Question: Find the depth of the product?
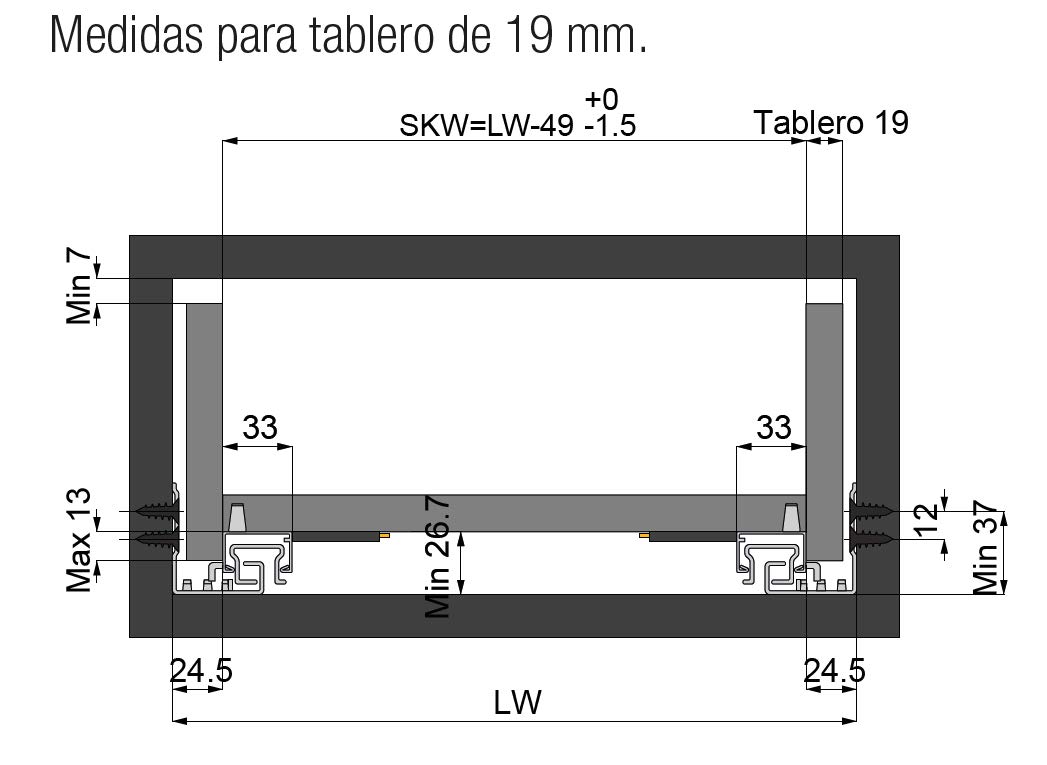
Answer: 19.0 millimetre